Halten

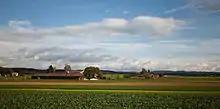
Fields near Halten

Halten has an area, , of . Of this area, or 61.2% is used for agricultural purposes, while or 21.3% is forested. Of the rest of the land, or 18.6% is settled (buildings or roads).